Victoria Jamieson

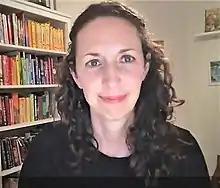
Jamieson reads for the National Book Foundation in 2020

Victoria Jamieson is an American author and illustrator of children's books, known for her graphic novels.